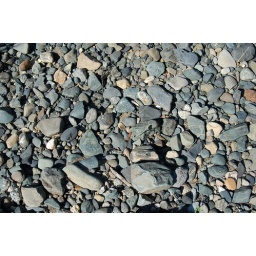
Small red frog jumping over rocks.